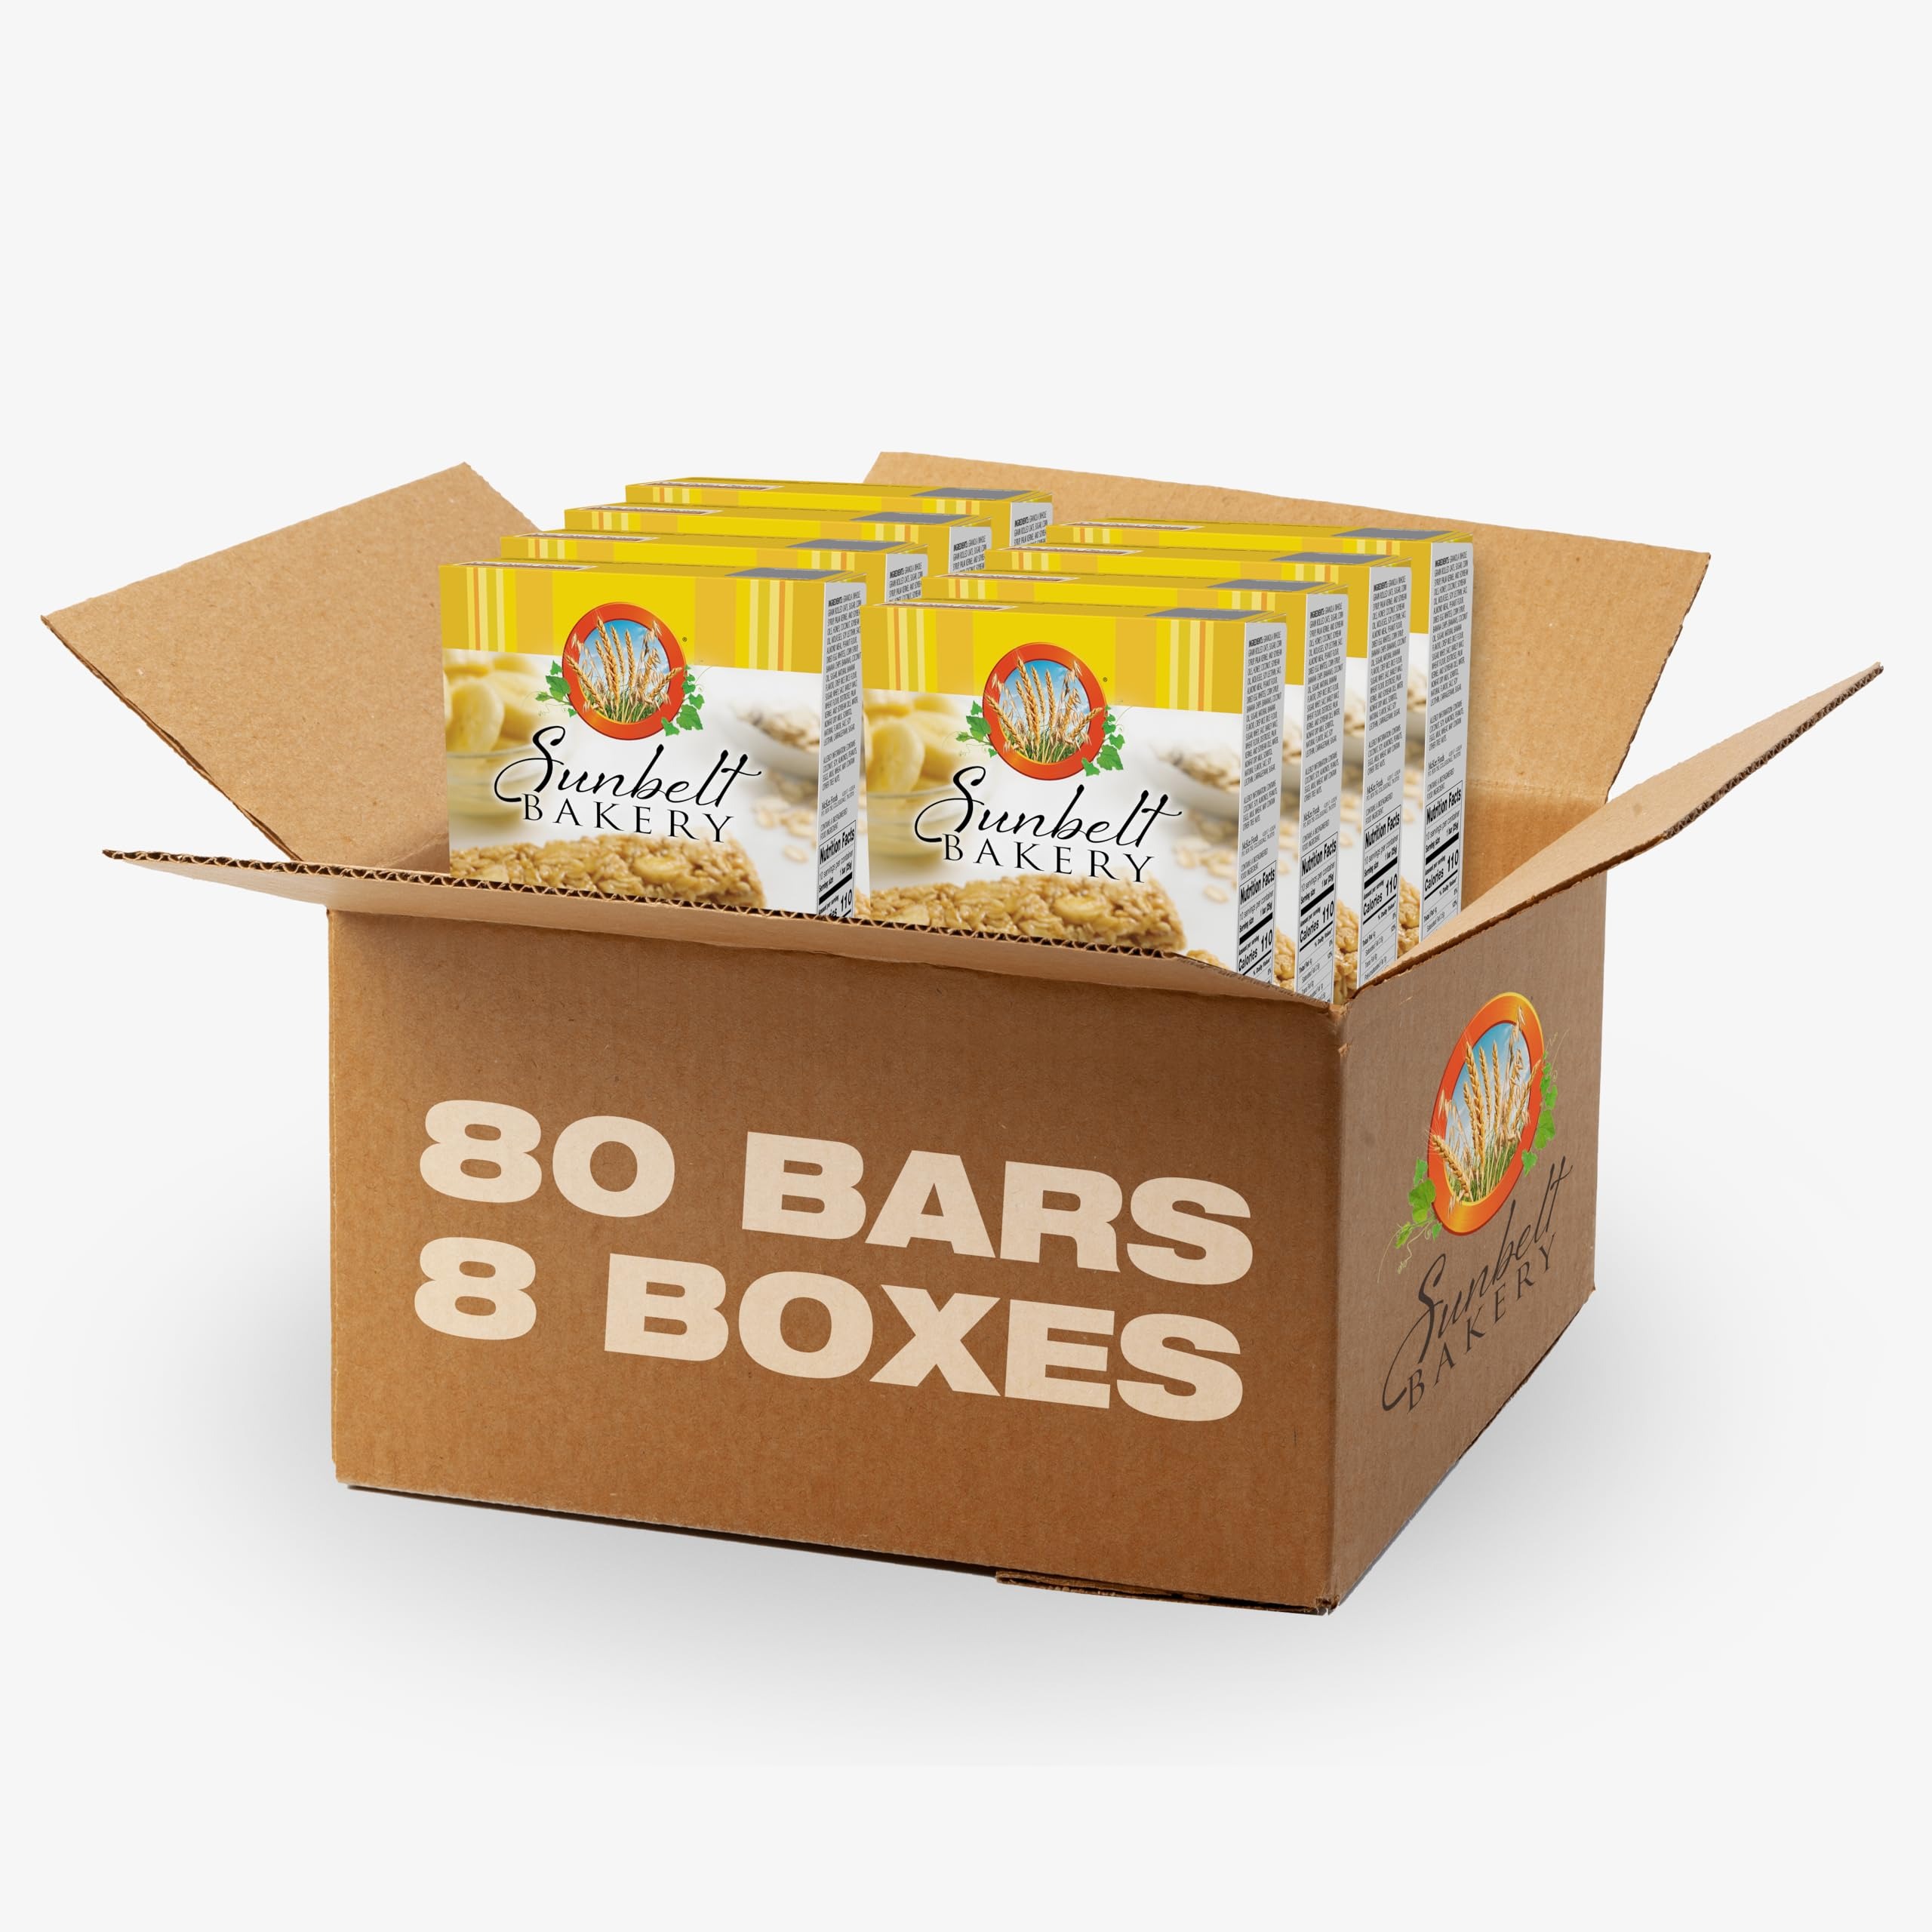
Item Name: Sunbelt Bakery Banana Oat Chewy Granola Bars, 80-0.9 OZ Bars (8 Boxes)
Bullet Point 1: Includes 8 boxes of Sunbelt Bakery Banana Oat Chewy Granola bars
Bullet Point 2: The ultimate pairing of banana chips and granola, your taste buds will love Sunbelt Bakery Banana Oat Chewy Granola Bars. Banana chips are expertly mixed with rolled oats and honey to create a granola bar you will go bananas for!
Bullet Point 3: Each granola bar has 7-grams of whole grain per serving and is made with no preservatives, too.
Bullet Point 4: Enjoy your morning coffee and yogurt with this bakery-fresh tasting granola bar.
Bullet Point 5: No high-fructose corn syrup
Value: 70.32
Unit: Ounce

Price: 21.69